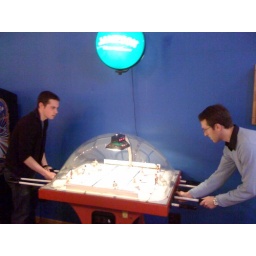
@comradet participating in a blue hill tradition